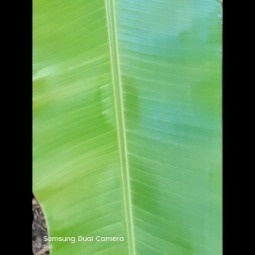
Label: Sulphur